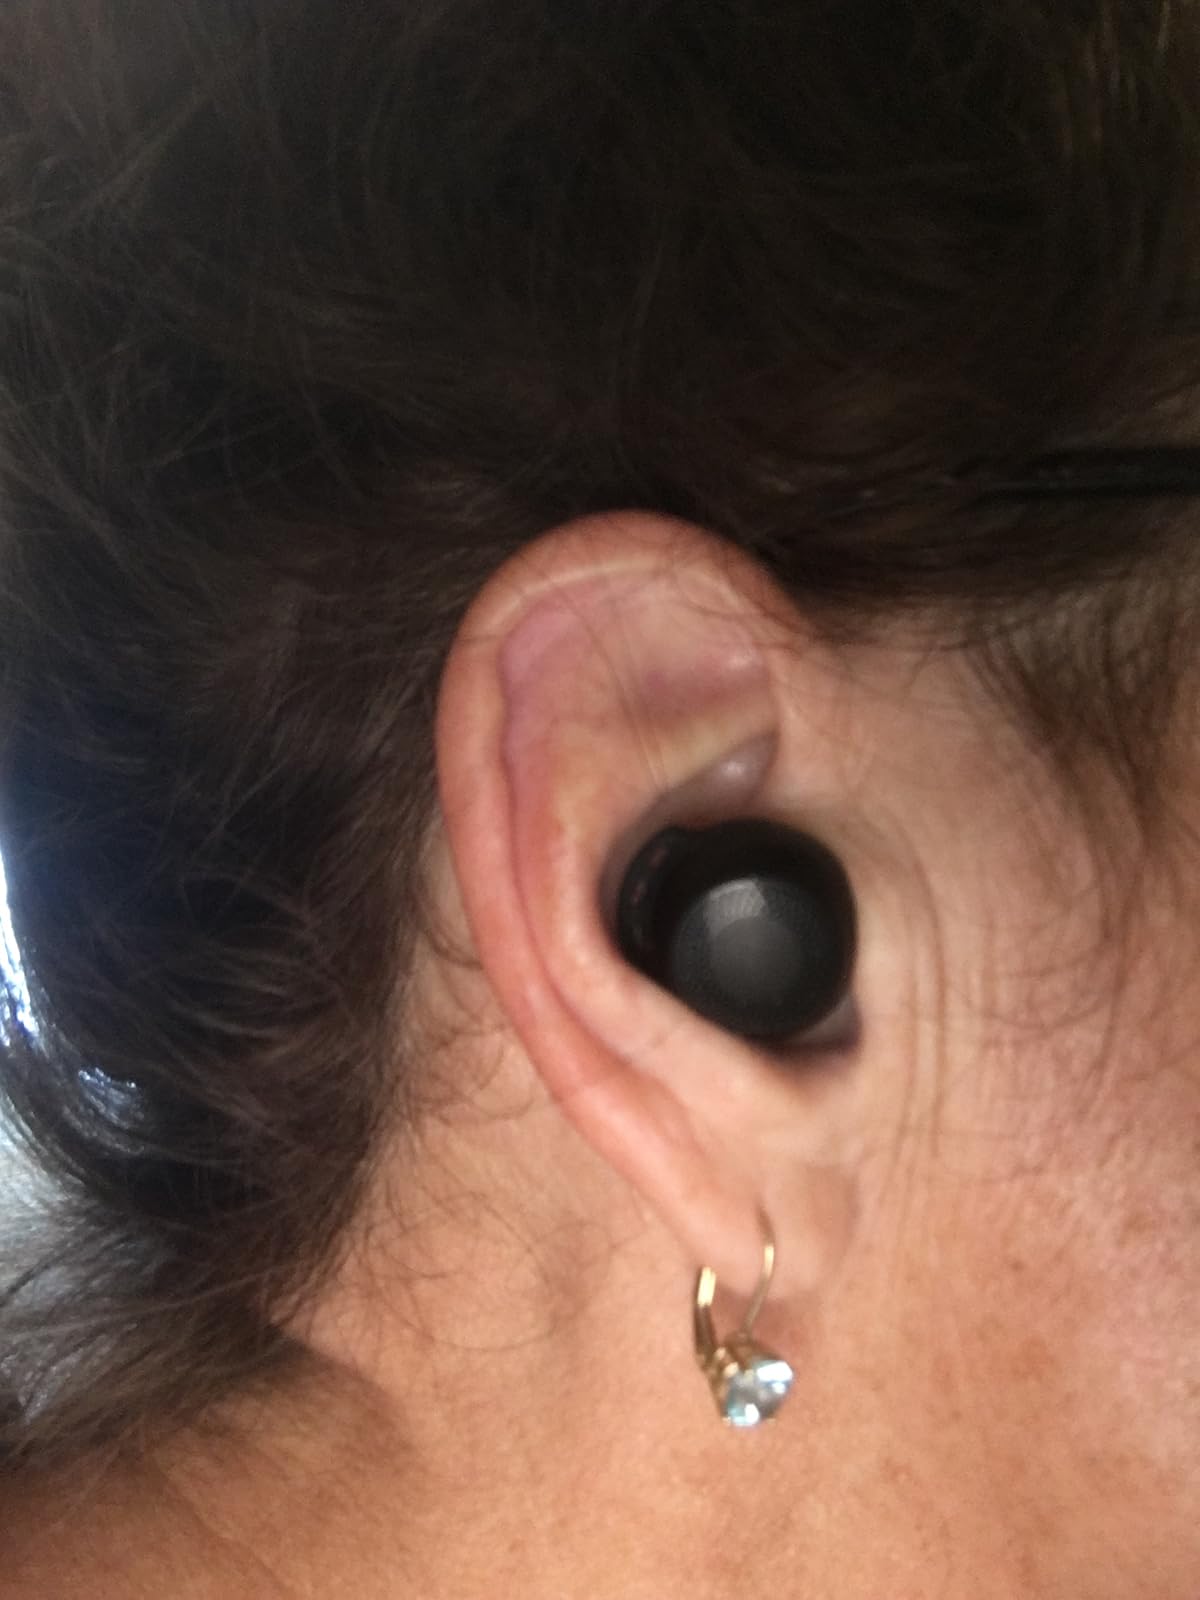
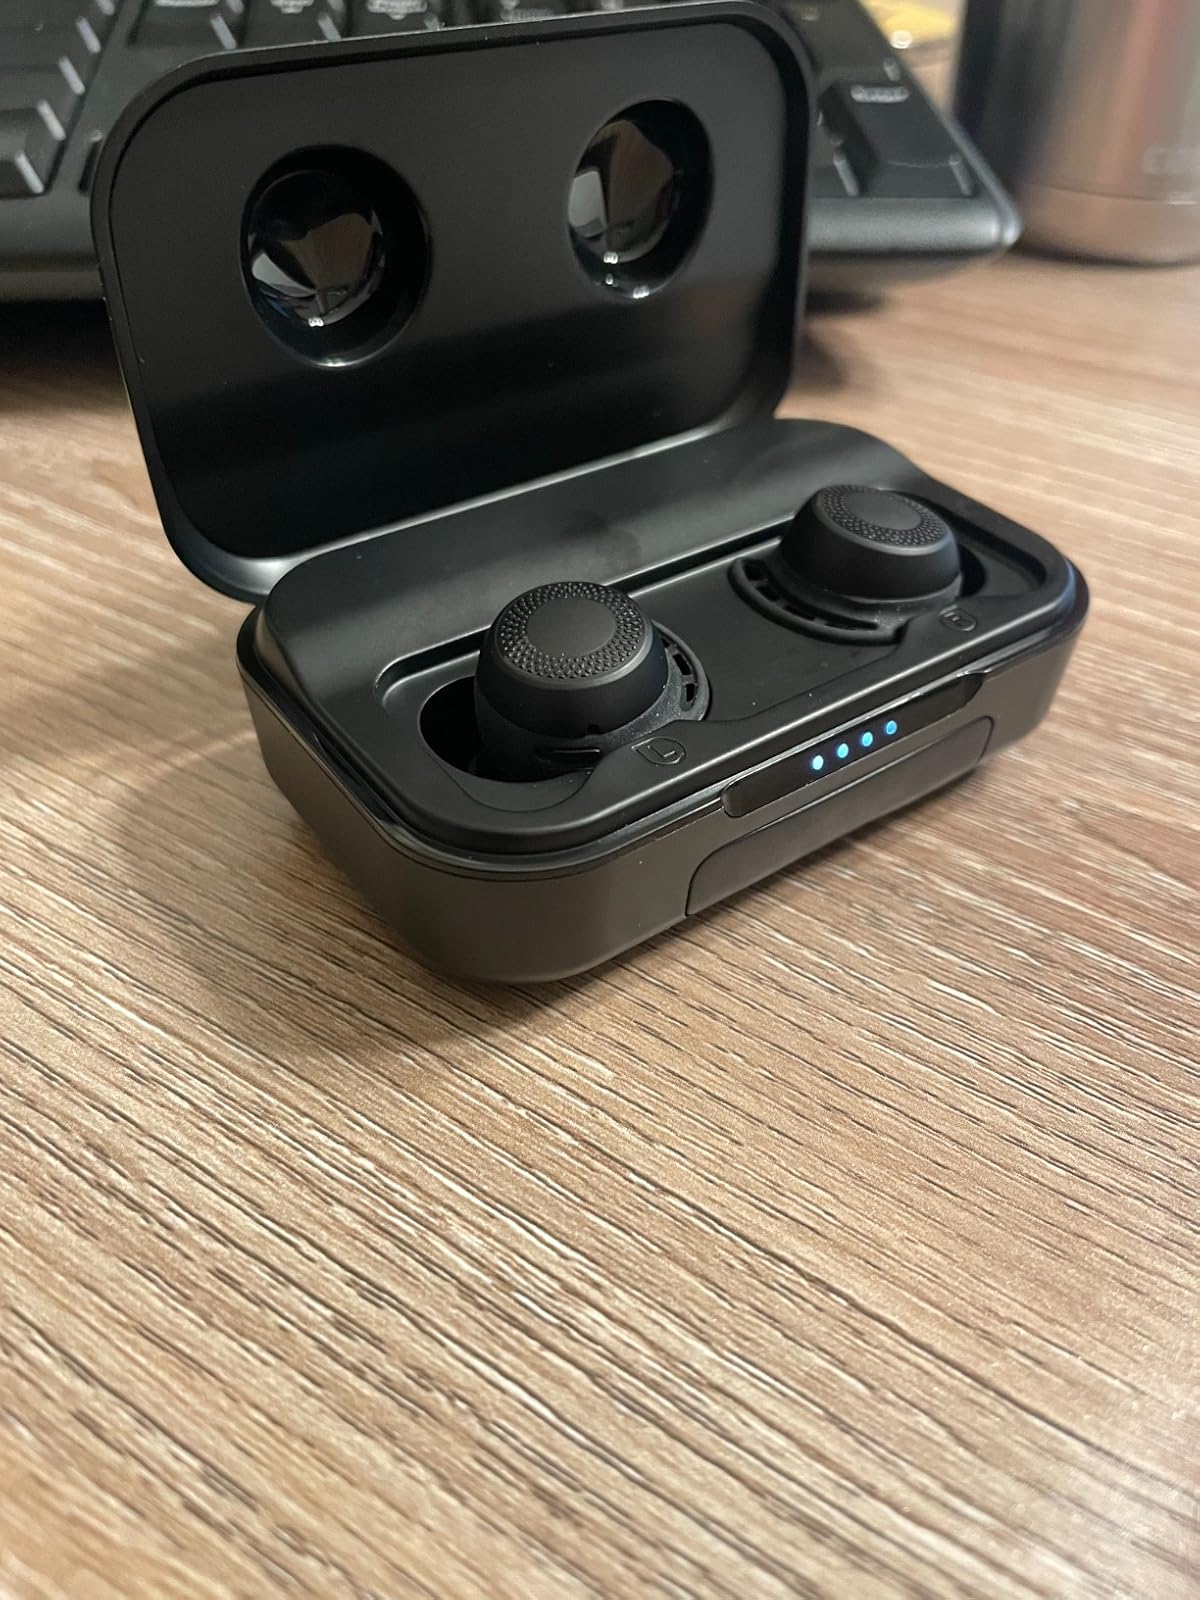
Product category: earbuds
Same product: yes